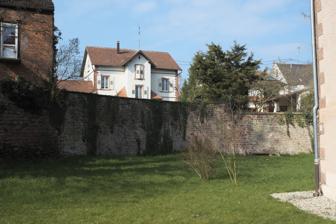
Building: Château d'Ingwiller
Country: France
Year built: 1870
Historical former chateau, now synagogs, in Ingwiller, Alsace, France Château d'Ingwiller Ramparts of the former château in 2016 Type Château (castle) Location Ingwiller , Bas-Rhin , Alsace , France Coordinates 48°52′22″N 7°28′44″E / 48.87278°N 7.47889°E / 48.87278; 7.47889 Formed 14th century? Founder House of Lichtenberg Original use Residential Demolished 1648 Rebuilt 1870 (as a synagogue) Monument historique Official name Château puis synagogue (in French) Type Base Mérimée Designated unknown Reference no. IA67009766 Synagogue of Ingwiller French : Synagogue d'Ingwiller The synagogue in 2016, sited on the foundations of the former château Religion Affiliation Judaism Ecclesiastical or organisational status Synagogue and Jewish museum Ownership Jewish Consistoire of Bas-Rhin Status Active Location Location 5 cour du Château, Ingwiller , Bas-Rhin , Alsace Country France Geographic coordinates 48°52′22″N 7°28′44″E / 48.87278°N 7.47889°E / 48.87278; 7.47889 Architecture Date established c. 1800s (as a congregation) Completed 1870 (as a synagogue) Specifications Dome (s) One Materials Stone; copper The Château d'Ingwiller was a castle located at Ingwiller , approximately 30 km (19 mi) west of Haguenau in Bas-Rhin , in the Alsace region of France . The castle, with a tower, which was built towards the end of the fourteenth century, no longer exists. Extensively renovated several times, its purpose was more residential than military and in the end it did not survive the turbulent history of Alsace. By the end of the Thirty Years' War in 1648 much of the château was in ruins.  During the nineteenth century the Ingwiller Jewish community built a synagogue on a part of what had been the château's foundations. History The town received permission, directly or indirectly from the emperor , to erect town walls in 1346. It is likely that by this time a castle already existed at Ingwiller. However, the first unambiguous surviving record of the castle dates only from 1405. It was then renovated in 1472 by Jakobus ("James"), Count of Lichtenburg , according to a commemorative inscription now kept at the town hall. The count died at the castle on 5 January 1480, predeceasing his own son, Philippe , by just five days, triggering a period of funerals and some uncertainty. Title evidently passed to Philippe's seventeen year old son (also called Philippe). During the next century, in 1521 the third Count Philippe had a "golden chamber" installed at Ingwiller.  During the Thirty Years' War (1618-1648) the château was extensively damaged, but not entirely destroyed. A source from 1680 mentions the particularly poor state in which the war had left the "golden chamber". Of this ruined castle, today only a vaulted cellar and the remnants of a late medieval round tower remain. From these vestigial remnants it seems that in the seventeenth century the Château d'Ingwiller included several floors of living space.  An inventory from 1624 refers to a considerable floor space, incorporating no fewer than 36 rooms. This is almost certainly a reference to the same originally fourteenth century edifice. During the seventeenth century the castle enclosure contained, along with the usual basics, an arsenal, an abattoir, a laundry, a bakery, stables, a barn and a shed. In 1807 the castle and its outbuildings were gifted, by way of compensation, to the hospital of nearly Bouxwiller . In 1821 part of the ground formerly occupied by the castle was sold to the local Jewish community, and in 1822 a new meeting centre was built above the former castle cellar. This was formally converted into a synagogue in 1870, and then extensively refashioned in the early 1890s. Synagogue The Synagogue of Ingwiller ( French : Synagogue d'Ingwiller ) is a square building set on a rectangular plan to the southwest of the former château site. The building is topped by a bulbous onion dome made of copper. The bays of the synagogue are semi-circular and twin-shaped and the front of the Torah is made of paired sandstone.\The tables of the Law are in relief on the south façade . In the northeast corner of the site, there is a house for the rabbi and several outbuildings surround the former moat . The synagogue was ransacked by the Nazis during World War II . It was partially restored after the war for use by the small Jewish community. However, the community dwindled sharply over the next decades and the building fell into disuse and suffered damage from water infiltration and neglect. Following restoration in 2013 and 2014, the synagogue reopened, although, with a very small congregation, the building is used for cultural events and houses a small permanent exhibition about local Jewish history and heritage . See also France portal Judaism portal Architecture portal History of the Jews in Alsace History of the Jews in France List of synagogues in France References